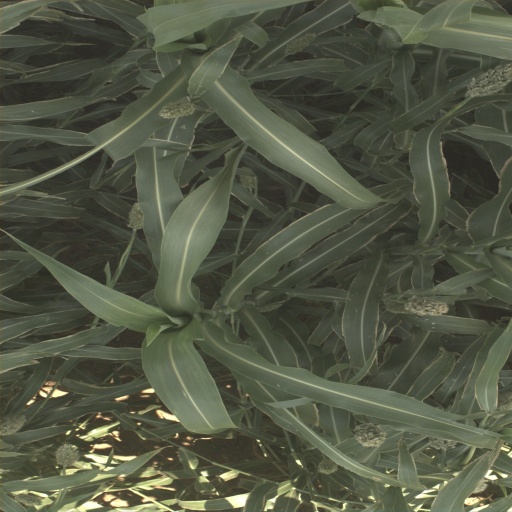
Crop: sorghum